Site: brandenburg
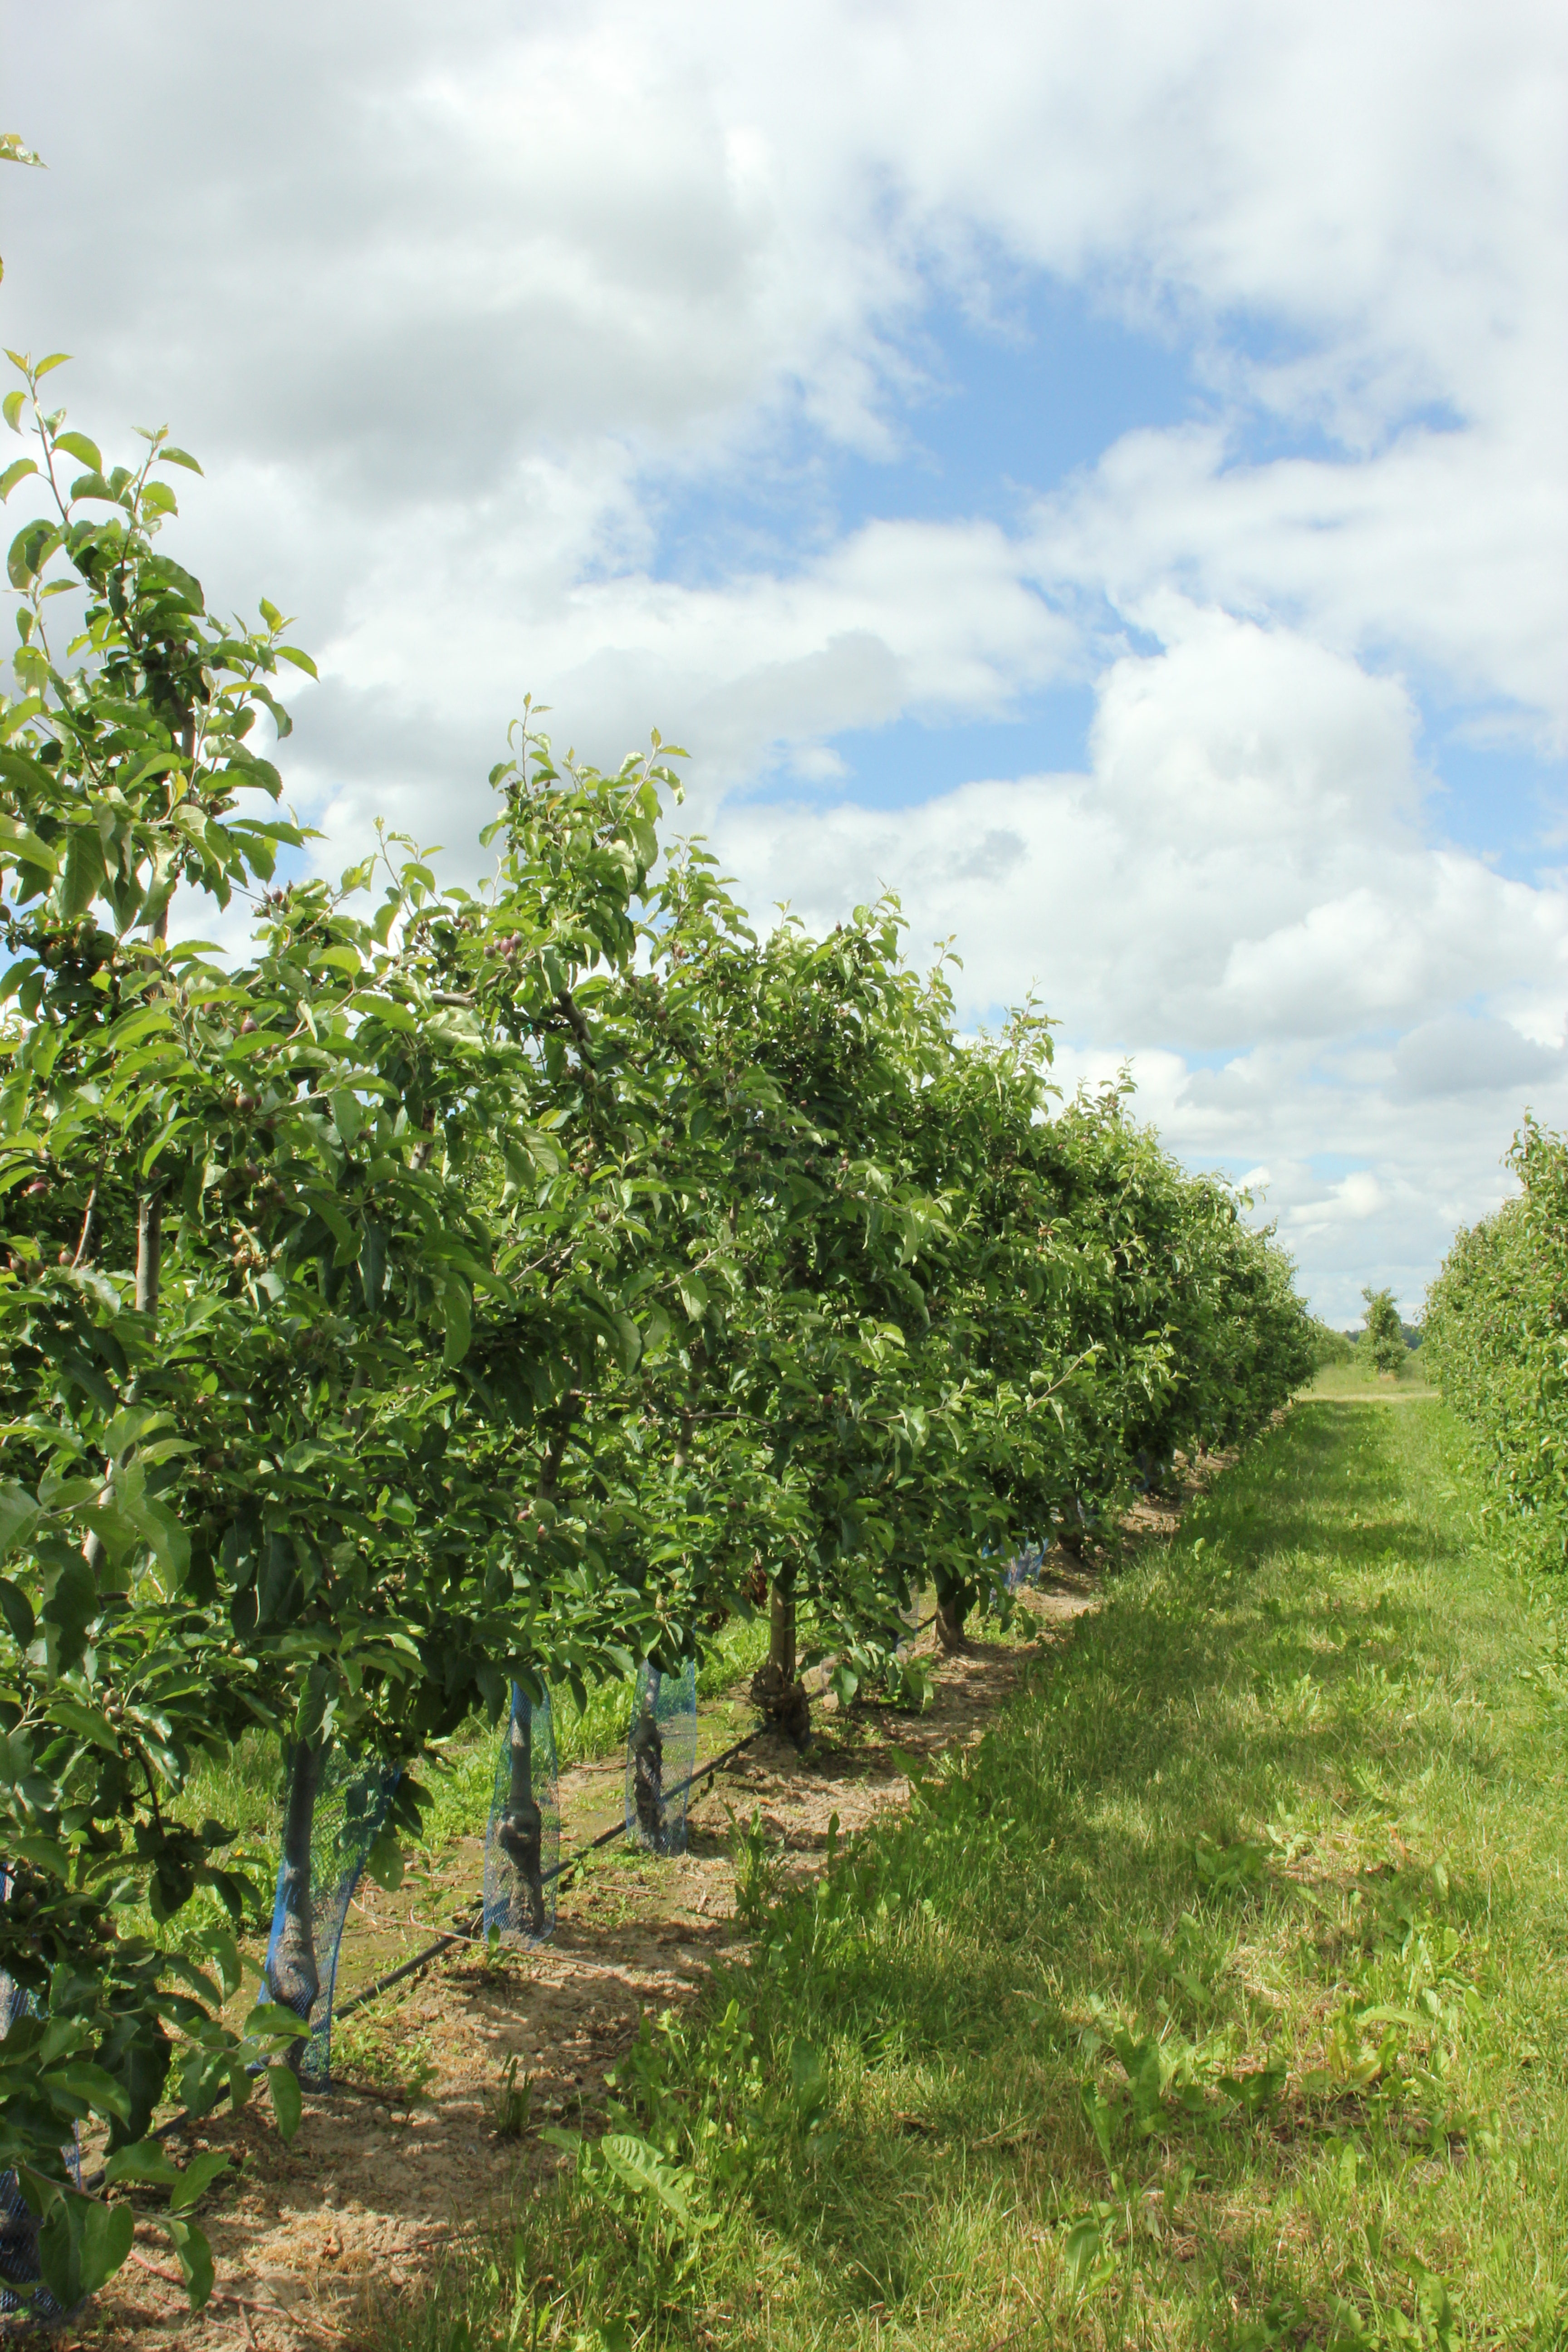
Growth stage (BBCH 72): Development of fruit